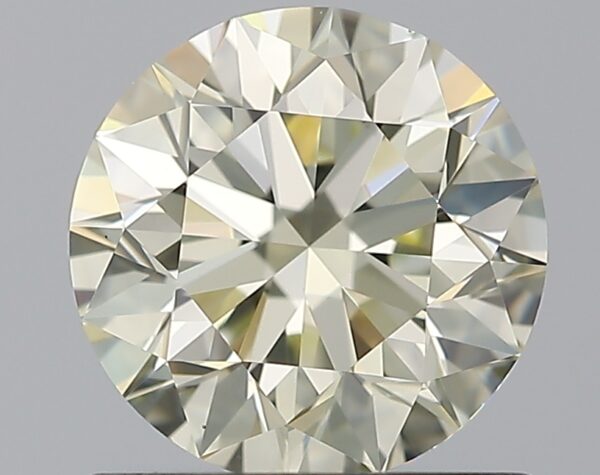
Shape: round
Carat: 1
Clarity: VVS2
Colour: Q-R
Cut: EX
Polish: EX
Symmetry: EX
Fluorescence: M
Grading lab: GIA
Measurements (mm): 6.33 x 6.36 x 4